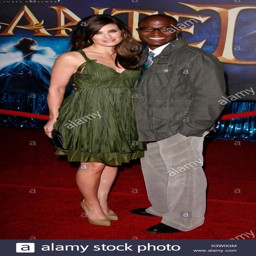
actor and pop artist at new film premiere